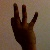
The image shows a hand gesture representing the number 9 in Indian Sign Language.